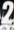
Number: 2